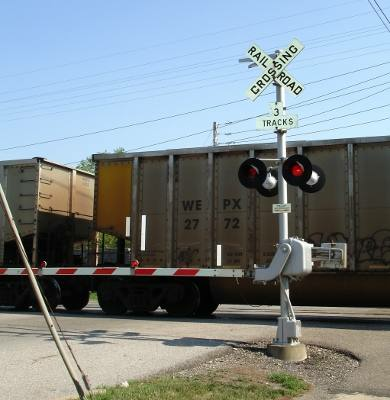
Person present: No